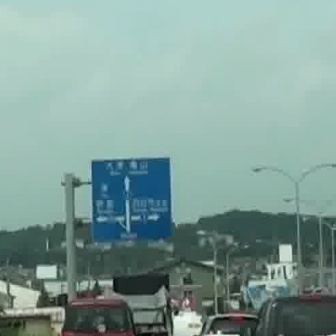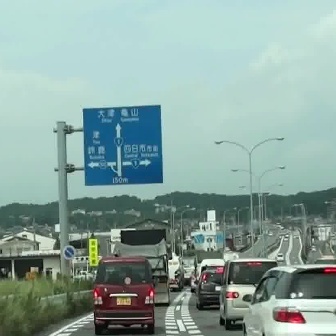
  Please identify the target specified by the bounding box [89,156,170,237] in the first image and locate it in the second image. Return the coordinates in [x_min,y_min,x_max,y_max] format.
Answer: [80,104,162,185]